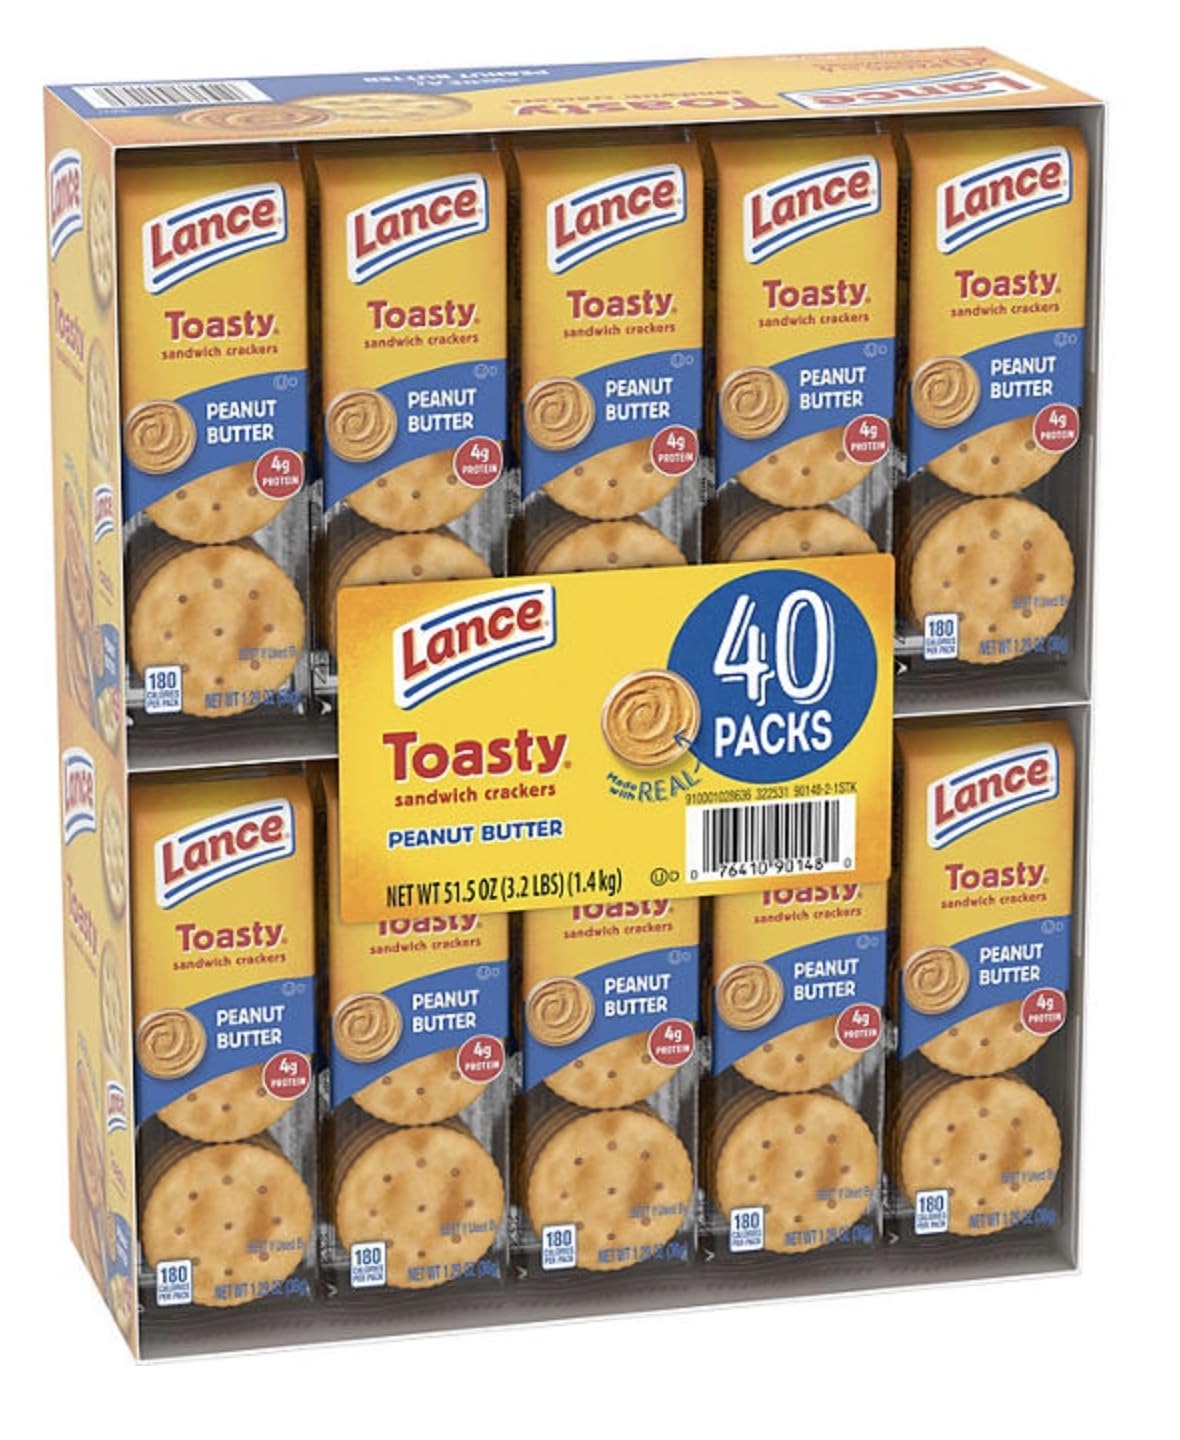
Item Name: Lance Toasty Peanut Butter Sandwich Crackers, 1.29 oz., 40 pack
Bullet Point 1: 40 packs - 6 crackers each
Bullet Point 2: Made with real peanut butter
Bullet Point 3: Perfect for on-the-go
Bullet Point 4: 4 g of protein per serving
Bullet Point 5: Toasty peanut butter crackers loved by kids and adults
Product Description: Lance sandwich crackers provide a wholesome and filling snack made with real ingredients. Each package of these bulk sandwich crackers contains 40 individual snack packs of Lance Toasty Sandwich Crackers filled with peanut butter. Between the crispy sandwich crackers and the soft peanut butter, it's easy to see how these have become a staple in many households, vending machines and convenience stores across the nation. Every easy-to-open package contains six cracker sandwiches and 4 g of protein.
Value: 51.5
Unit: Ounce

Price: 9.36